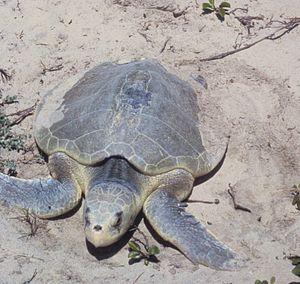
Les chéloniidés sont une famille de tortues. Elle comprend six espèces de tortue marine cryptodires.
Lepidochelys kempii est une espèce de tortue de la famille des Cheloniidae. En français elle est appelée Tortue de Kemp, Ridley de Kemp ou Tortue bâtarde.
Les tortues marines sont les tortues de la super-famille des Chelonioidea. Elles sont présentes dans tous les océans du monde à l'exception de l'océan Arctique.